USS Blue Ridge (LCC-19)

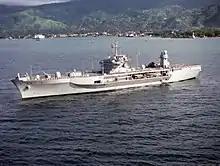
USS "Blue Ridge" in East Timor (2000)

Making the next leg of the transit to WestPac, Guam, with and , During the transit, four Soviet reconnaissance aircraft overflew the convoy to collect data on the new ship.